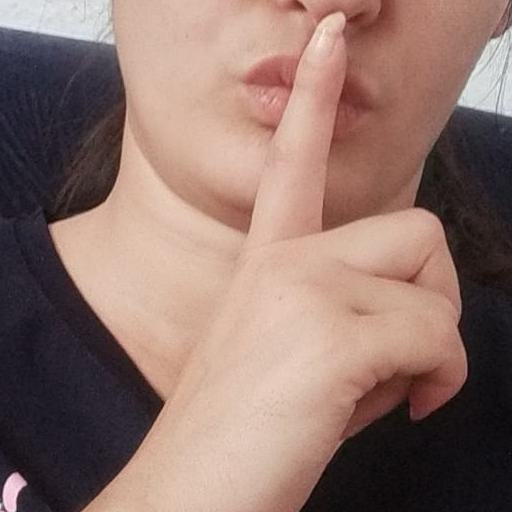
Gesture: mute